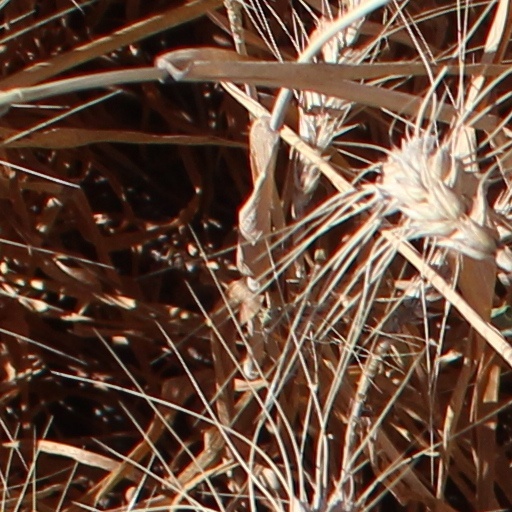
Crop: wheat